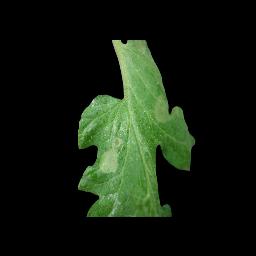
Label: Tomato___Late_blight